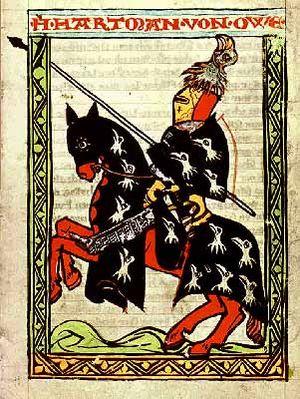
Le chansonnier enluminé de Weingarten, plus rarement « chansonnier manuscrit de Stuttgart », dit encore « manuscrit B » en germanistique, est un recueil de poèmes lyriques composé au XIVᵉ siècle. Hors de la veine lyrique, on y trouve toutefois des distiques de Walther von der Vogelweide, quelques fragments d'une « Complainte à Marie », un art poétique de Johann von Konstanz et un prologue plus tardif de dix lignes ajouté à la page 310. Il a été vraisemblablement composé entre 1310 et 1320 à Constance. Ce manuscrit B se présente en somme comme un florilège de tous les minnesänger connus, actifs entre 1170 et 1240.
Hartmann von Aue est, avec Wolfram von Eschenbach et Godefroi de Strasbourg l’un des grands poètes épiques de la littérature du moyen haut allemand, florissante vers 1200. Avec Heinrich von Veldeke, il transposa en langue germanique la tradition française du roman courtois. On lui doit les contes Erec, Grégoire, Le pauvre Henri, Yvain, un dialogue allégorique connu sous le nom de Recueil de complaintes ainsi que quelques chansons des croisades et des Minnesang.